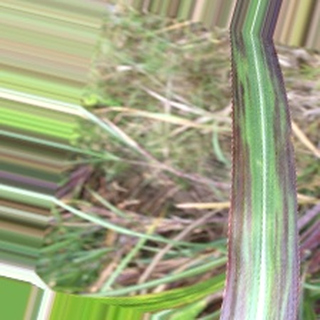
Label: sugarcane_bacterial_blight